Raufoss

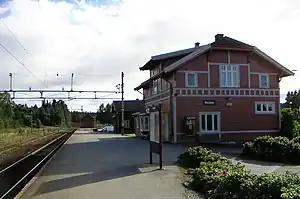
Raufoss railroad station

The largest employer is what was earlier Raufoss Ammunisjonsfabrikker, now split into several sub companies. These include Nammo, Hydro Aluminium and Raufoss Technology.